Bihar

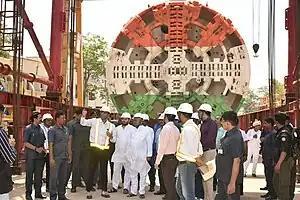
Bihar Chief Minister, Nitish Kumar and Deputy Chief Minister Tejaswi Yadav examining the construction of Patna Metro project, inaugurated during Kumar's tenure.

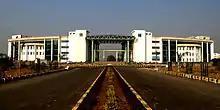
Front view of administrative building of IIT Patna

Begusarai is the industrial and financial capital of Bihar. It has major industries like Barauni Refinery, NTPC, Barauni (BTPS), Barauni Fertiliser Plant (HURL Barauni), Sudha Dairy Plant, Pepsi Bottling Plant, Graphite India Limited.